Pre-Code Hollywood

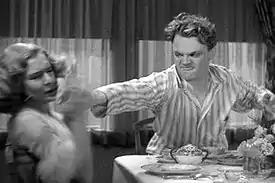
The infamous "grapefruit scene" in "The Public Enemy" (1931), with James Cagney and Mae Clarke

In the early 1900s, the United States was still primarily a rural country, especially in self-identity. D. W. Griffith's "The Musketeers of Pig Alley" (1912) is one of the earliest American films to feature urban organized crime. Prohibition's arrival in 1920 created an environment in which those who wished to consume alcohol often had to consort with criminals, especially in urban areas. Nonetheless, the urban-crime genre was mostly ignored until 1927 when "Underworld", which is recognized as the first gangster movie, became a surprise hit.